Albert Demangeon

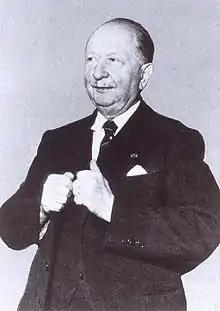
Lucien Febvre (1878–1956) co-authored "The Rhine, Problems of History and Economy" (1935)

Albert Demangeon was born on 13 June 1872 in Cormeilles, Eure, France.